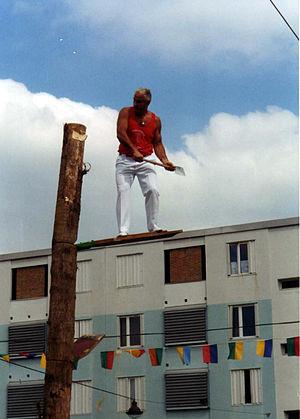
Force basque à Mourenx (Pyrénées-Atlantiques) (Pyrénées).
Le Trontza est un jeu de la force basque qui consiste à couper des troncs le plus vite possible. C'est une activité traditionnelle de l'exploitation du bois, de la construction et des tâches domestiques au Pays basque. Ce jeu est une forme de bûcheronnage sportif comme il en existe d'autres dans plusieurs zones boisées d'Europe, d'Amérique du Nord et d'Australie. Des tournois traditionnels sont organisés à travers le Pays basque entre villages proches basés sur les tâches des bûcherons.
Les épreuves de force basque ont leur origine dans l'exercice des travaux quotidiens. Depuis des siècles, les jeunes basques se lançaient des défis d'une ferme à l'autre.